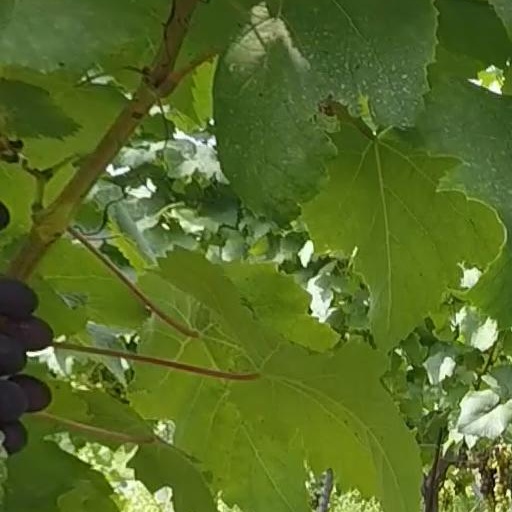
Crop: grape